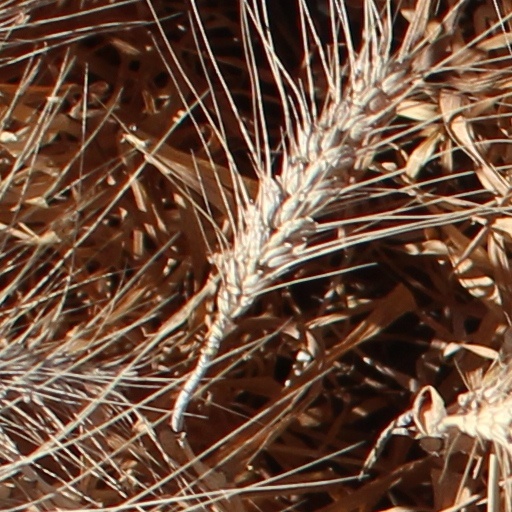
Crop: wheat